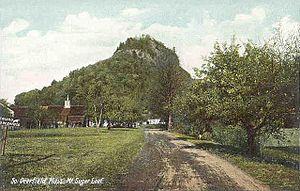
Sugarloaf Mountain ou le mont Sugarloaf est un sommet qui se présente sous la forme d'une butte à Deerfield, dans le comté de Franklin au Massachusetts. Il possède deux pics distincts : le North Sugarloaf qui culmine à 241 mètres d'altitude et le South Sugarloaf, plus populaire, à 199 mètres d'altitude. Cette montagne termine au sud la chaîne Pocumtuck, prolongement le plus septentrional de Metacomet Ridge, une longue arête rocheuse des Appalaches. Ses falaises d'arkose sont visibles à de grandes distances, au-dessus de la vallée du Connecticut, malgré l'altitude relativement faible comparée aux monts Berkshire situés à l'ouest. C'est une destination privilégiée pour la détente et la randonnée pédestre.